History of Norway

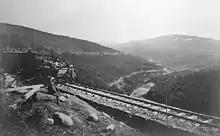
The Røros Line through Holtålen Municipality in 1877

The textile industry started in the 1840s, which was followed up with mechanical workshops to build new machinery as the British embargo hindered import of textile machinery. An economic crisis hit the country from 1848, resulting in Marcus Thrane establishing the first trade unions and demanding that equality before the law be independent of social class. Parliament passed a series of laws abandoning economic privileges and easing domestic trade during the 1840s and 1850s. Population increase forced the clearing of new land, although some of the growth came in the cities. The population of Christiania reached 40,000 in 1855. By 1865 the population reached 1.7 million; the large increase was largely caused by better nutrition from herring and potatoes, a sharp decrease of infant mortality and increased hygiene. Emigration to North America started in 1825, with the first mass emigration commencing in the 1860s. By 1930, 800,000 people had emigrated, the majority settling in the Midwestern United States.